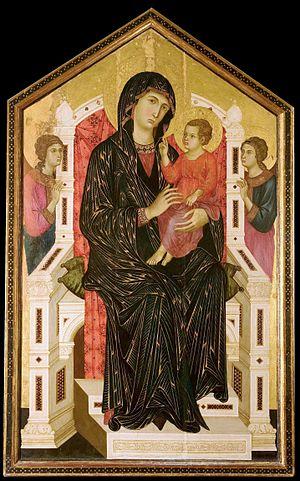
Maestro di Badia a Isola est un peintre italien siennois anonyme, actif entre 1285 et 1315 environ.